Sardinia

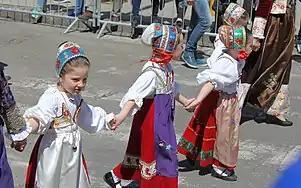
Costume from Ovodda

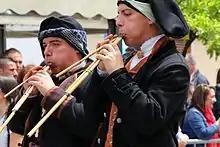
Launeddas players

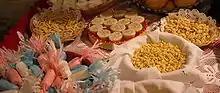
A range of different cakes, pastries, meals, dishes and sweets which are common elements of Sardinian cuisine

Of the prehistoric architecture in Sardinia there are numerous testimonies such as the "domus de janas" (hypogeic tombs), the Giants' grave, the megalithic circles, the menhirs, the dolmens and the well temples; however, the element that more than any other characterizes the Sardinian prehistoric landscape are the nuraghe; the remains of thousands of these Bronze Age buildings of various types (simple and complex) are still visible today. There are also numerous traces left by the Phoenicians and Punics who introduced new urban forms on the coasts.